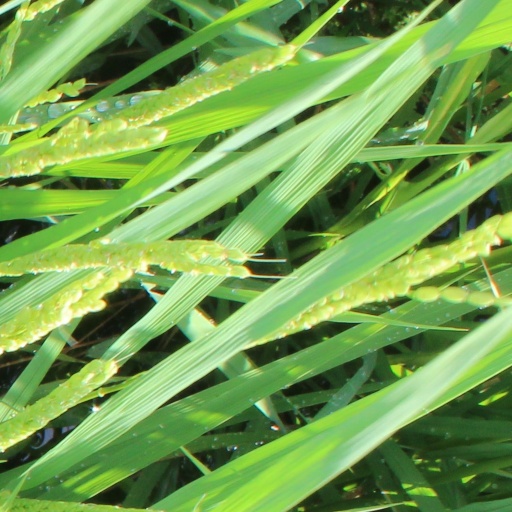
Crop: rice